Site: brandenburg
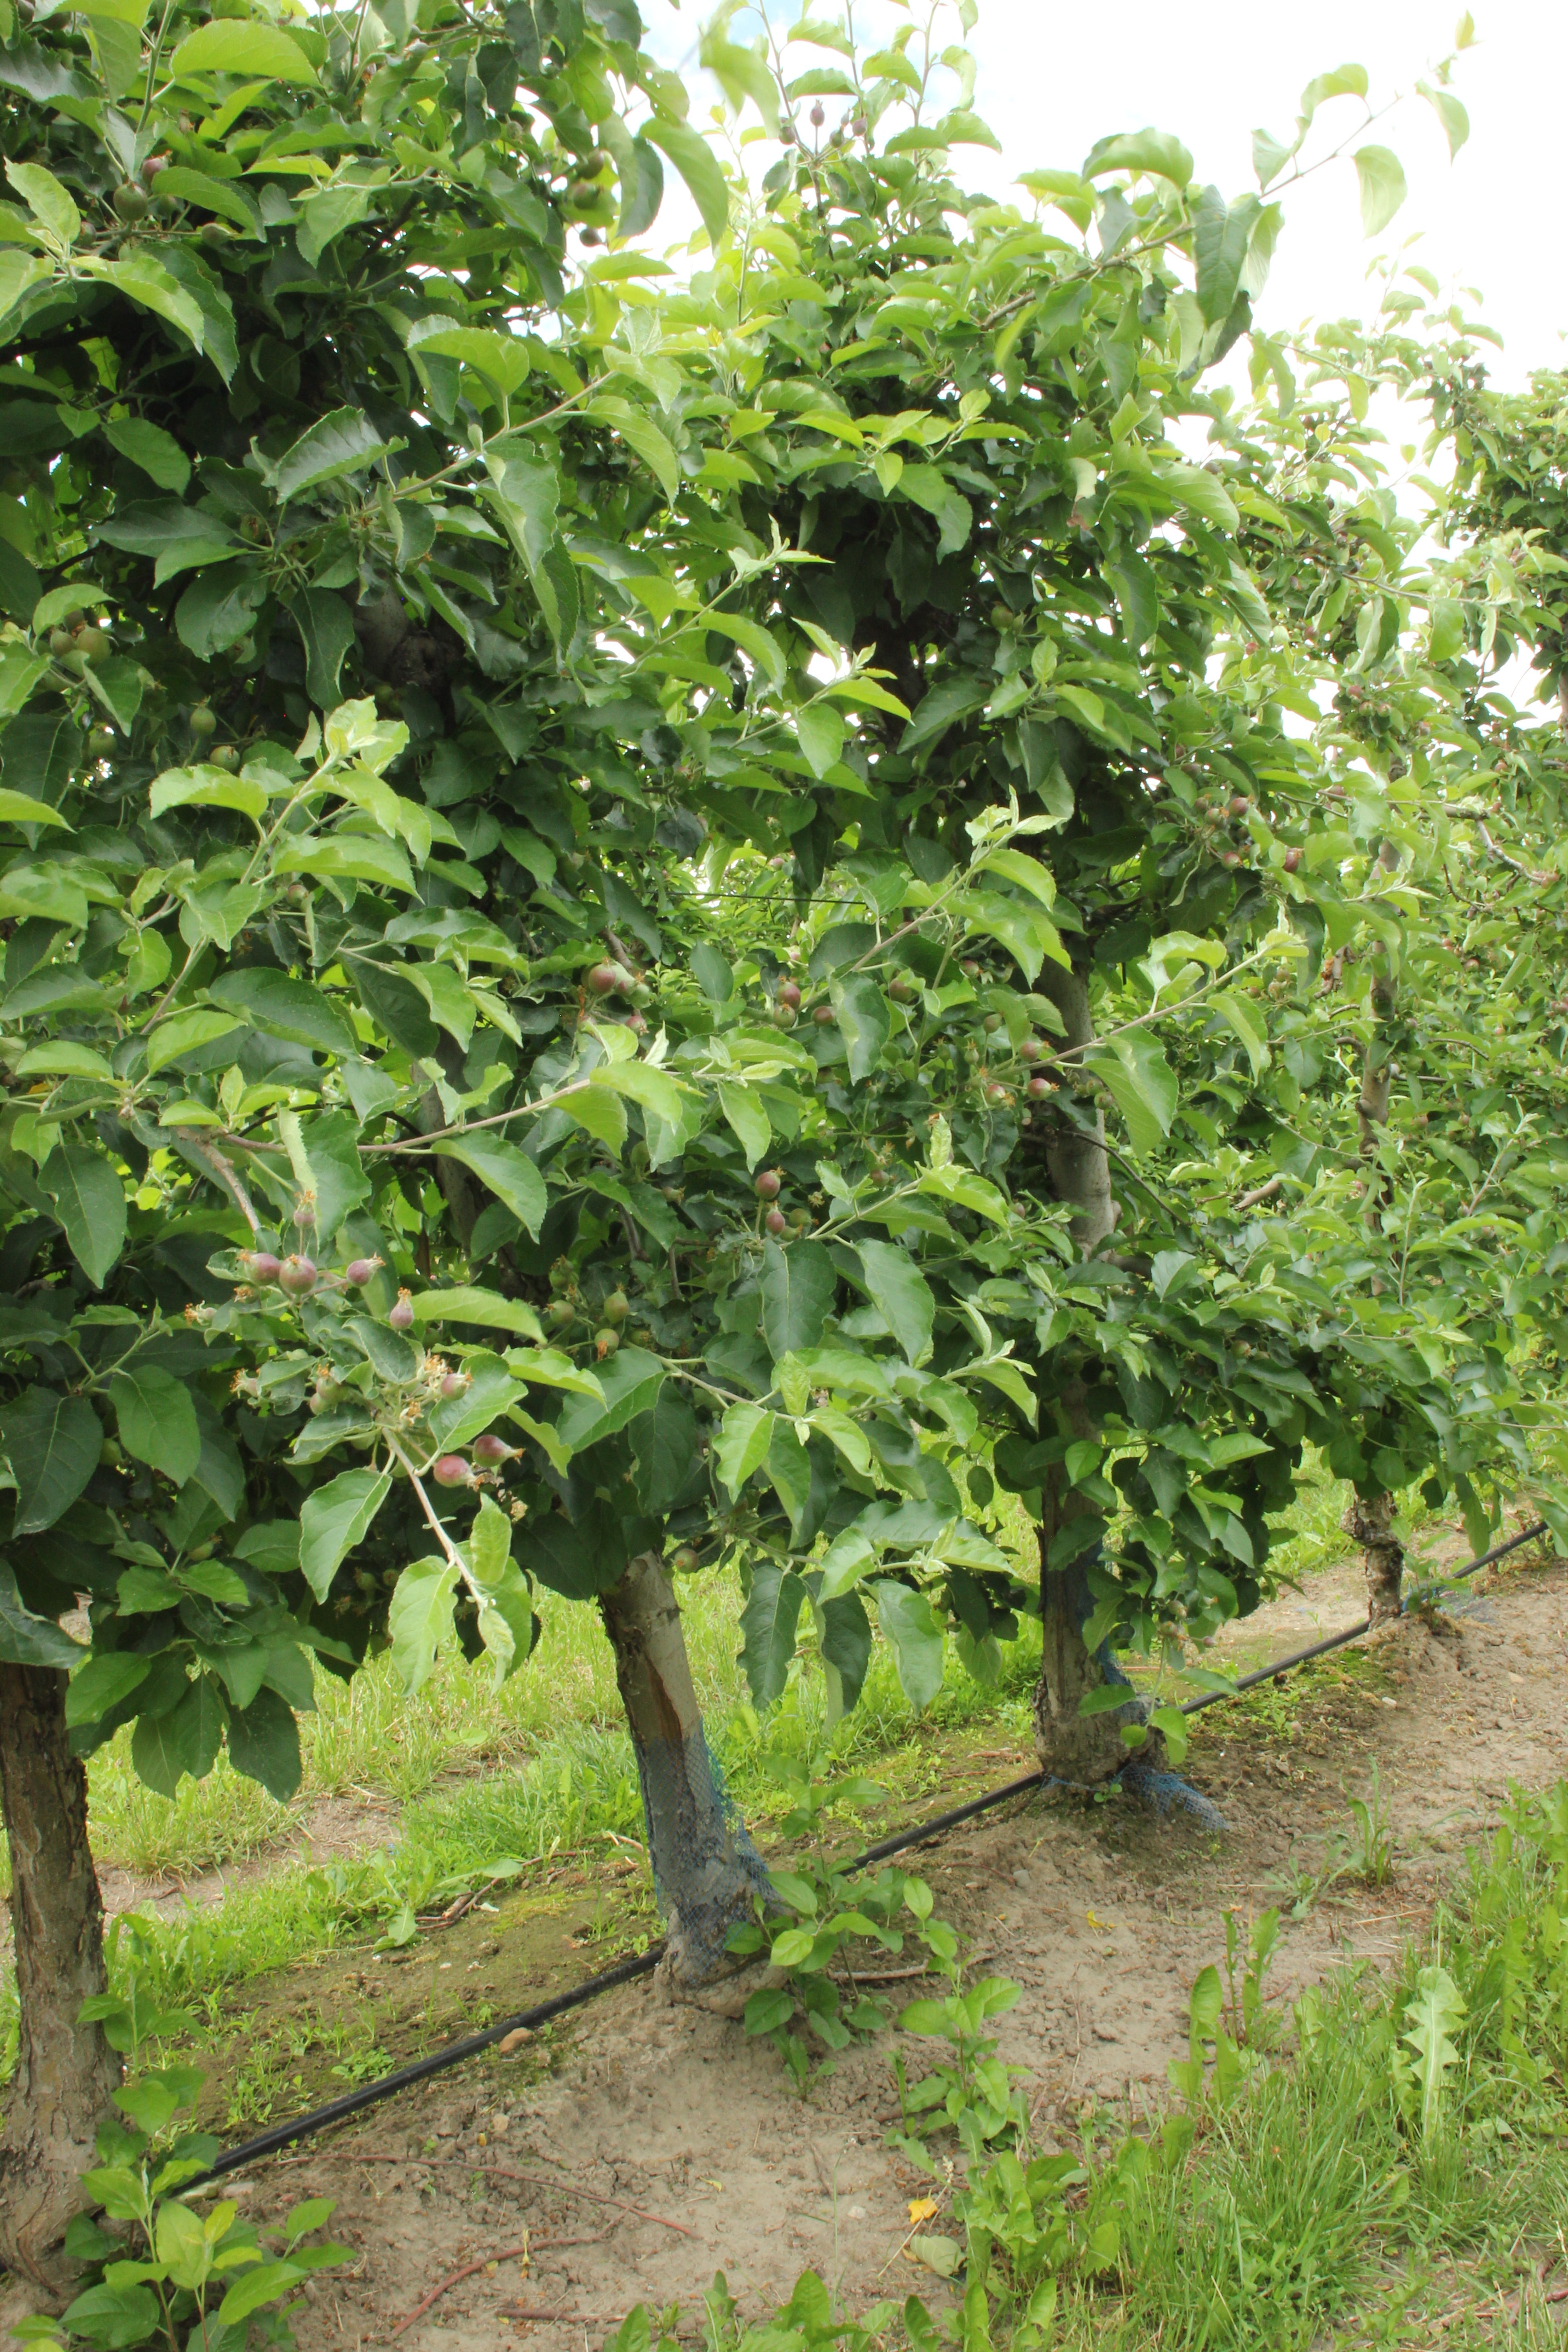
Growth stage (BBCH 72): Development of fruit